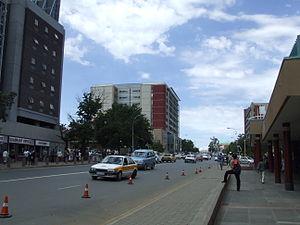
Maseru est la capitale du Lesotho ainsi que celle de son district. Cet État d'Afrique a la particularité d'être totalement enclavé en Afrique du Sud, sans accès à la mer. Maseru est la ville la plus peuplée du pays et comptait 253 874 habitants.